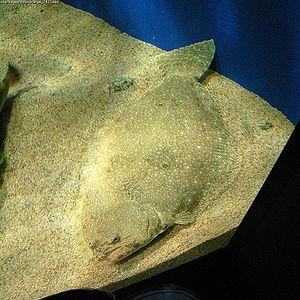
Le Cardeau hirame est une espèce de poissons plats de la famille des Paralichthyidae.